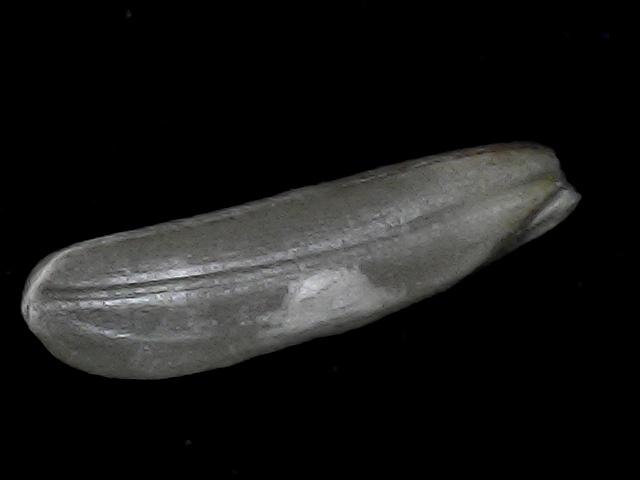
Rice variety: BD70